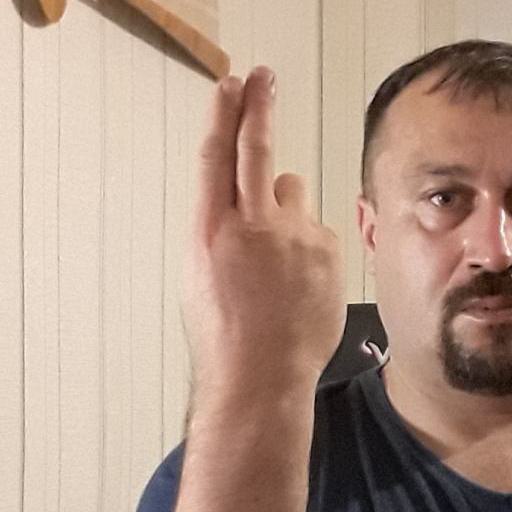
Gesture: two_up_inverted